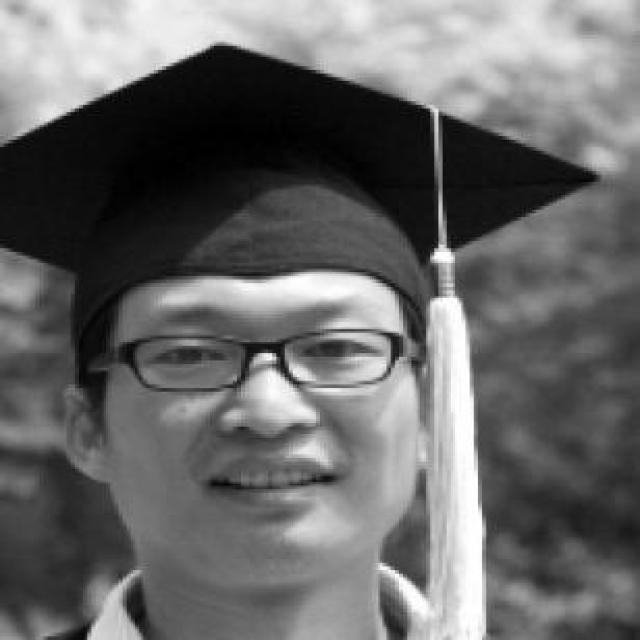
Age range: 21-44